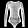
Label: Shirt